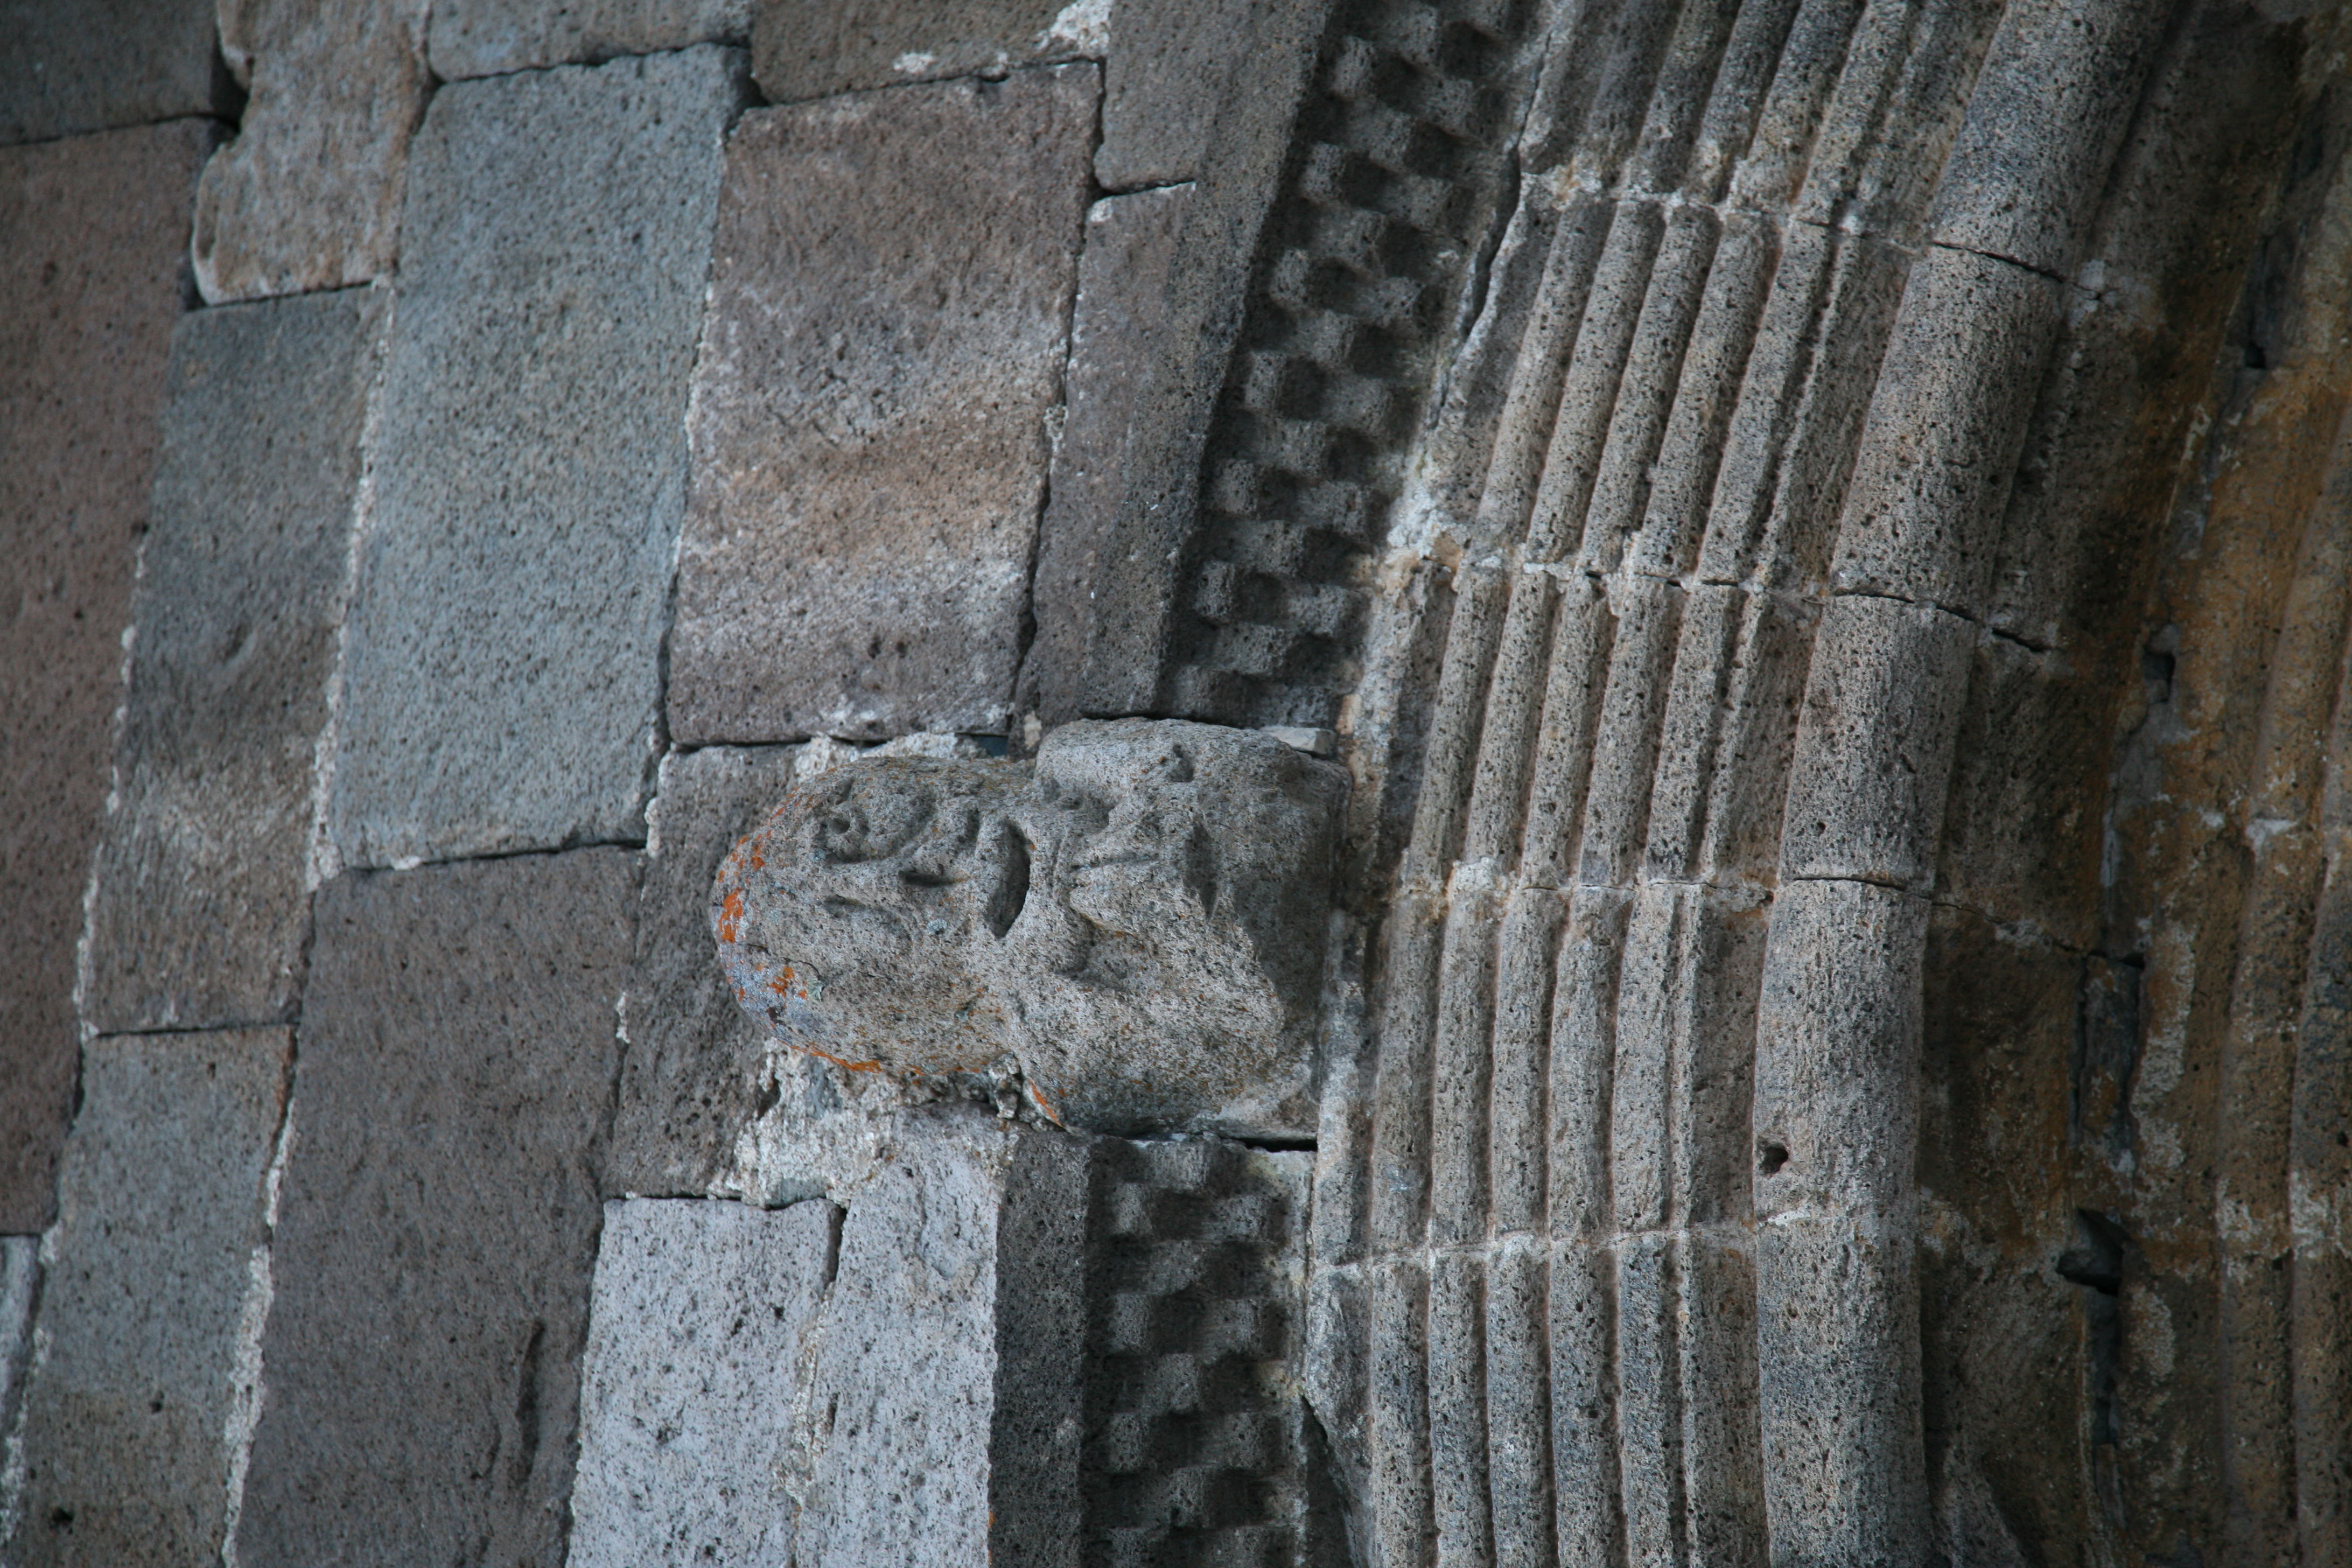
rock, wall, france, brick, art, auvergne, hiver, temple, ruins, murat, cantal, prieur, bredons, archaeological site, road surface, ancient history